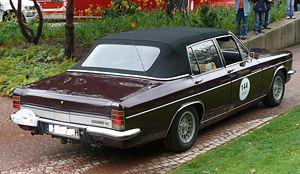
La Carrozzeria Fissore S.p.A. est une ancienne entreprise italienne de conception et de fabrication de carrosseries automobiles.